Franciscus Patricius

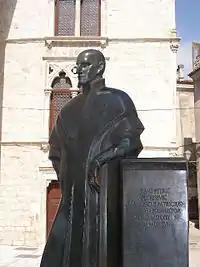
Statue Patricius in Cres, Croatia

The treatise " La militia romana di Polibio, di Tito Livio, e di Dionigi Alicarnaseo " " (The Roman warfare after Polybios, Titus Livius and Dionysius of Halicarnassus)", which Patricius wrote in 1573, was not printed until ten years later. It is strongly inspired by Machiavelli's ideas. The starting point is the thesis that the art of war is the basis of peace and a prerequisite for human happiness. The decisive factor is the warfare of the ancient Romans, which is superior to all others, especially the Turkish. You have to stick to this model, because if you can regain the old Roman clout, you no longer have to fear the Turks. The only one who has almost succeeded so far is Duke Alfonso I d'Este, who as a general, as well as in siege technology and in fortress construction, is the unmatched role model of all other rulers. With this flattery, Patricius wanted to impress Duke Alfonso II d'Este, grandson of Alfonso I, who was then ruling in Ferrara. He dedicated his writing to him.